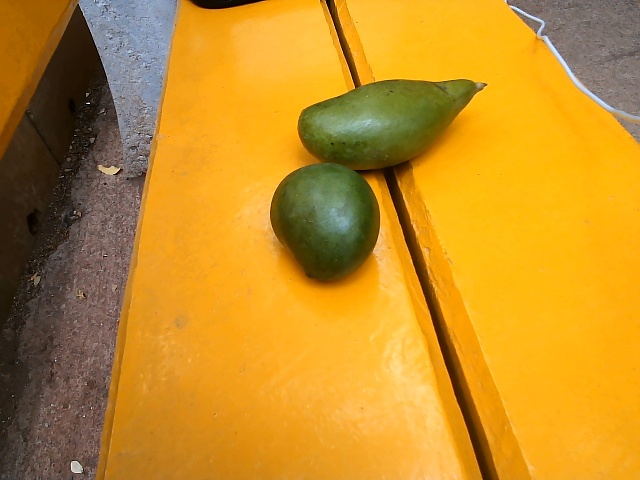
Label: Raw_Mango